Heart failure

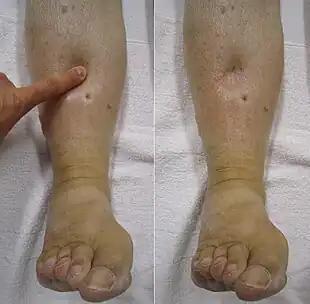
Severe peripheral pitting edema

Right-sided heart failure is often caused by pulmonary heart disease (cor pulmonale), which is typically caused by issues with pulmonary circulation such as pulmonary hypertension or pulmonic stenosis. Physical examination may reveal pitting peripheral edema, ascites, liver enlargement, and spleen enlargement. Jugular venous pressure is frequently assessed as a marker of fluid status, which can be accentuated by testing hepatojugular reflux. If the right ventricular pressure is increased, a parasternal heave which causes the compensatory increase in contraction strength may be present.